Westmeath Rifle Militia

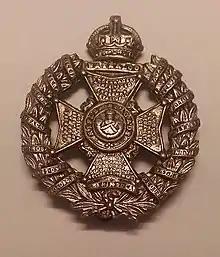
Rifle Brigade cap badge.

The Childers Reforms took Cardwell's reforms further, with the militia regiments becoming numbered battalions of their linked regiments. However, there were more Irish militia regiments than were required by the Irish regular regiments, so the Royal Longford and Westmeath Rifles were split from the Leinster Regiment (as the 100th and 109th became) and instead were assigned to the Rifle Brigade, which had no county affiliation but recruited nationally. This large regiment now consisted of: